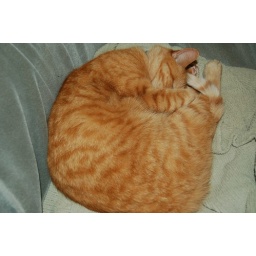
Blissfully unaware of the orange dog in his future.